The Owl and the Pussy Cat (Stravinsky)

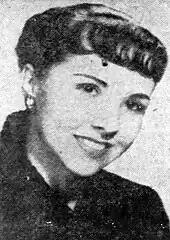
Soprano Peggy Bonini in 1955

The world premiere performance of "The Owl and the Pussy Cat" took place at the Los Angeles County Museum of Art's Bing Theatre on October 31, 1966, as part of the Monday Evening Concerts. Lawrence Morton, director of the series, kept the song's inclusion on the program a secret and only announced it to the audience moments before the performance. It was Monday Evening Concerts' 12th premiere of a work by Stravinsky, who listened to the performance from the wings rather than among the audience.